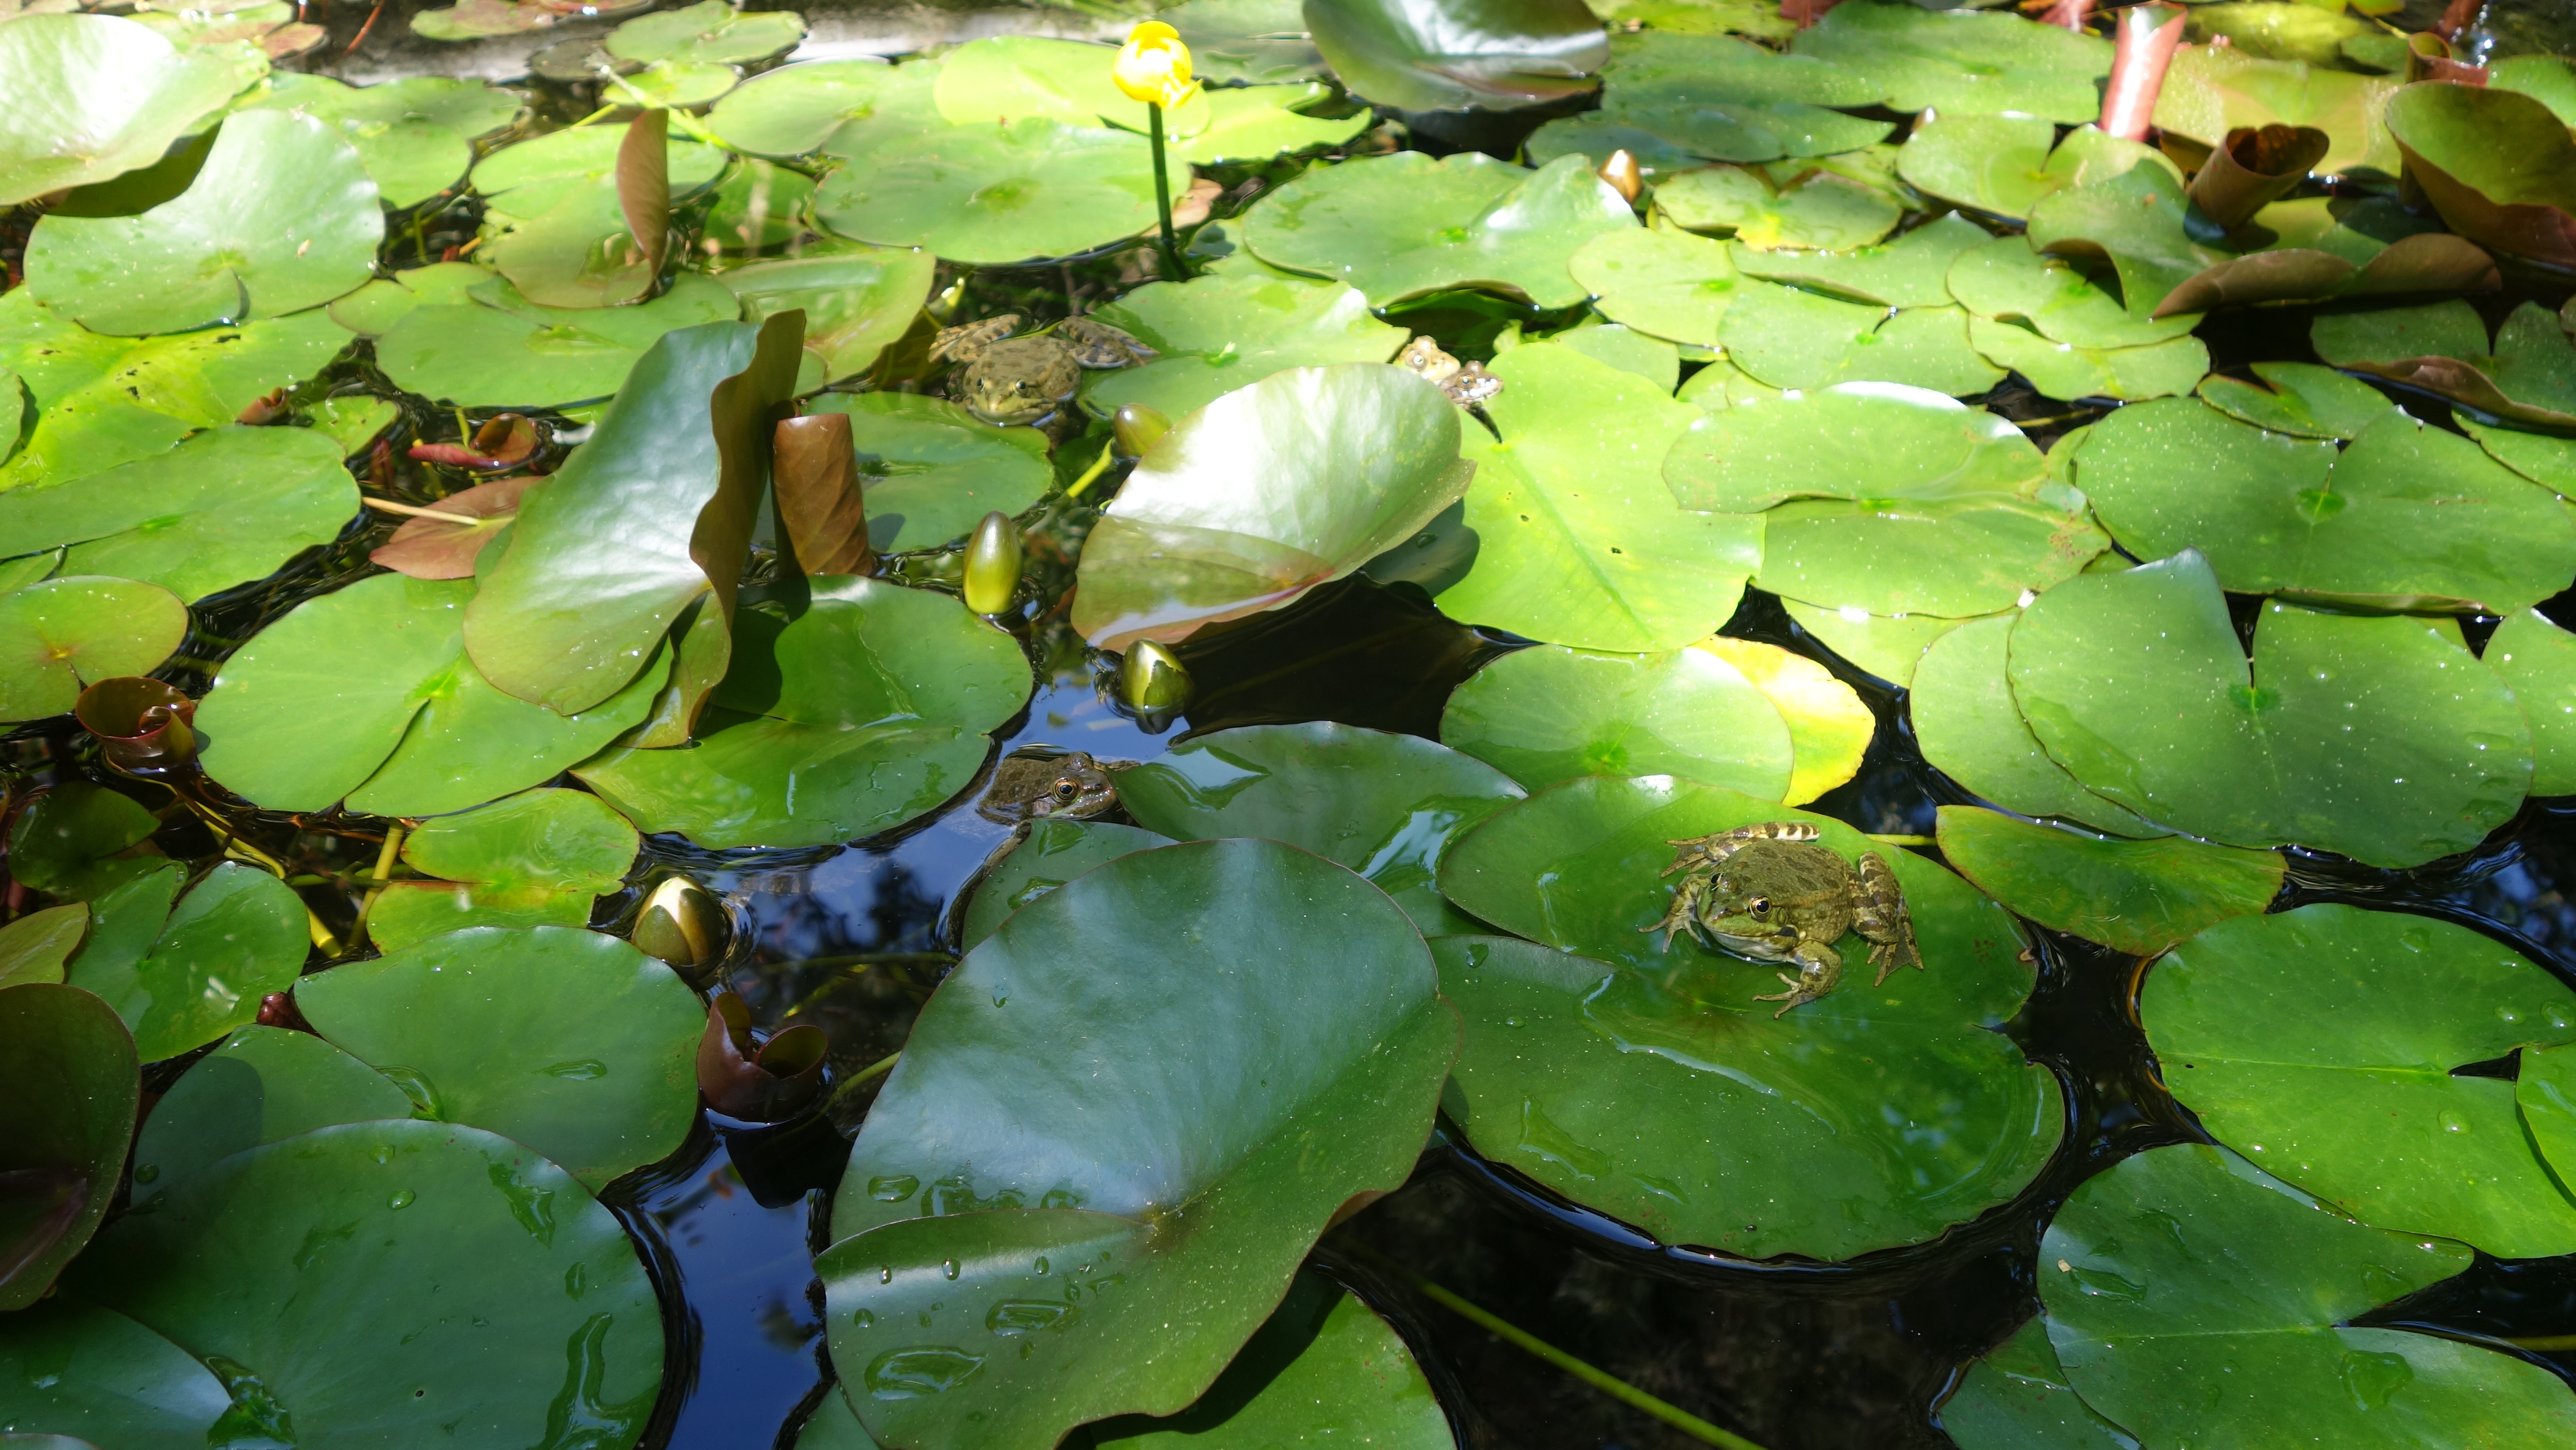
frog, leaves, warts, flower, leaf, broadleaf pond lily, plant, aquatic plant, fragrant white water lily, water lily, botany, flowering plant, pond, annual plant, herb, centella, vascular plant, wasabi, dicotyledon